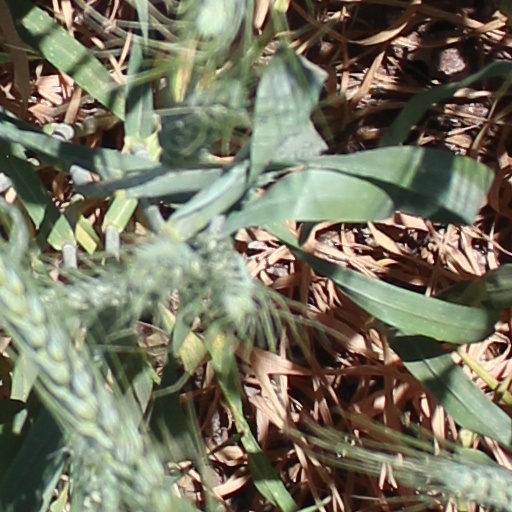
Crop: wheat